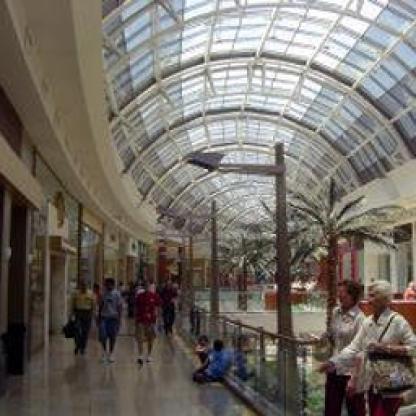
Scene: Indoor